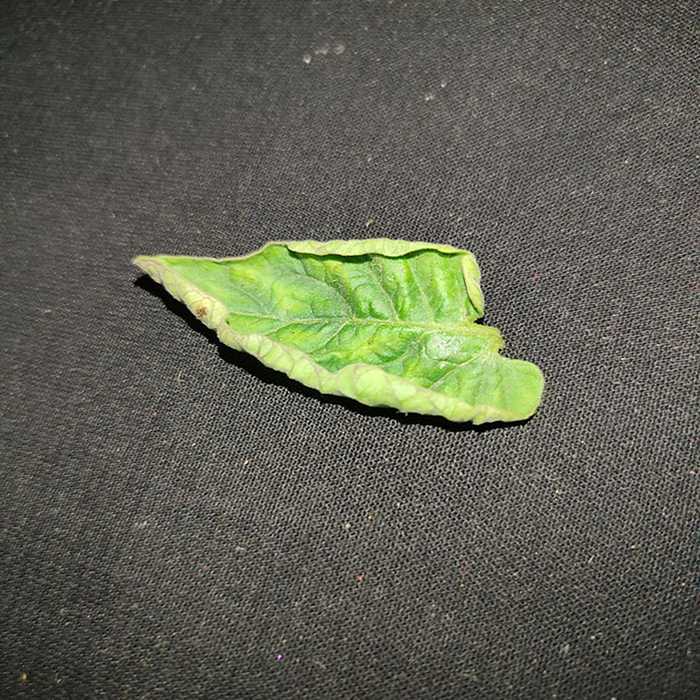
Plant: Tomato
Label: Tomato leaf curl virus